All the Small Things

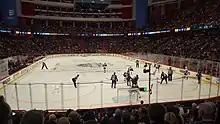
The song has come to be used by the Colorado Avalanche at home games.

A 2020 advertising campaign from Dunkin', announcing autumn drinks, used a pun alluding to the tune: "All the "Fall" Things". It was used that same year in a commercial for BMW. The song has been covered by All Time Low, Kelly Clarkson, Charlie Puth, GFOTY, Evan Stephens Hall, Kidz Bop, Nick and Joe Jonas, Avril Lavigne, Machine Gun Kelly, Middle Kids, Twenty One Pilots, Weezer, and Postmodern Jukebox (which is used in the 2022 John Lewis Christmas advert). It has also seen a dance remix by DJ Sharkoffs. The virtual band Alvin and the Chipmunks covered the song for their 2008 album "Undeniable", and the song was used for the characters' live-action film and accompanying video game. The song's association with the characters has prompted Hoppus to joke at concerts, "Not to brag, [but] you might recognize this next song from the "Alvin and the Chipmunks" movie."